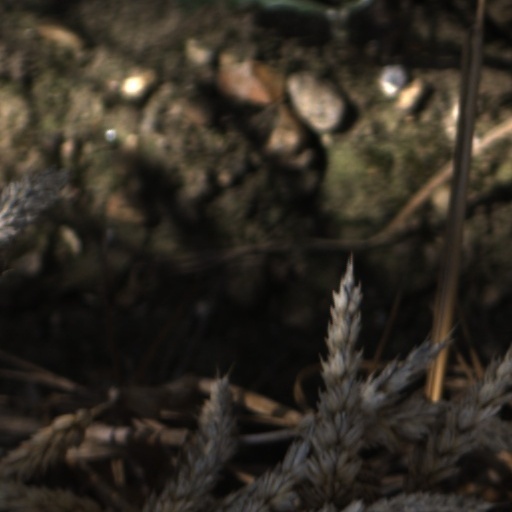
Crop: wheat